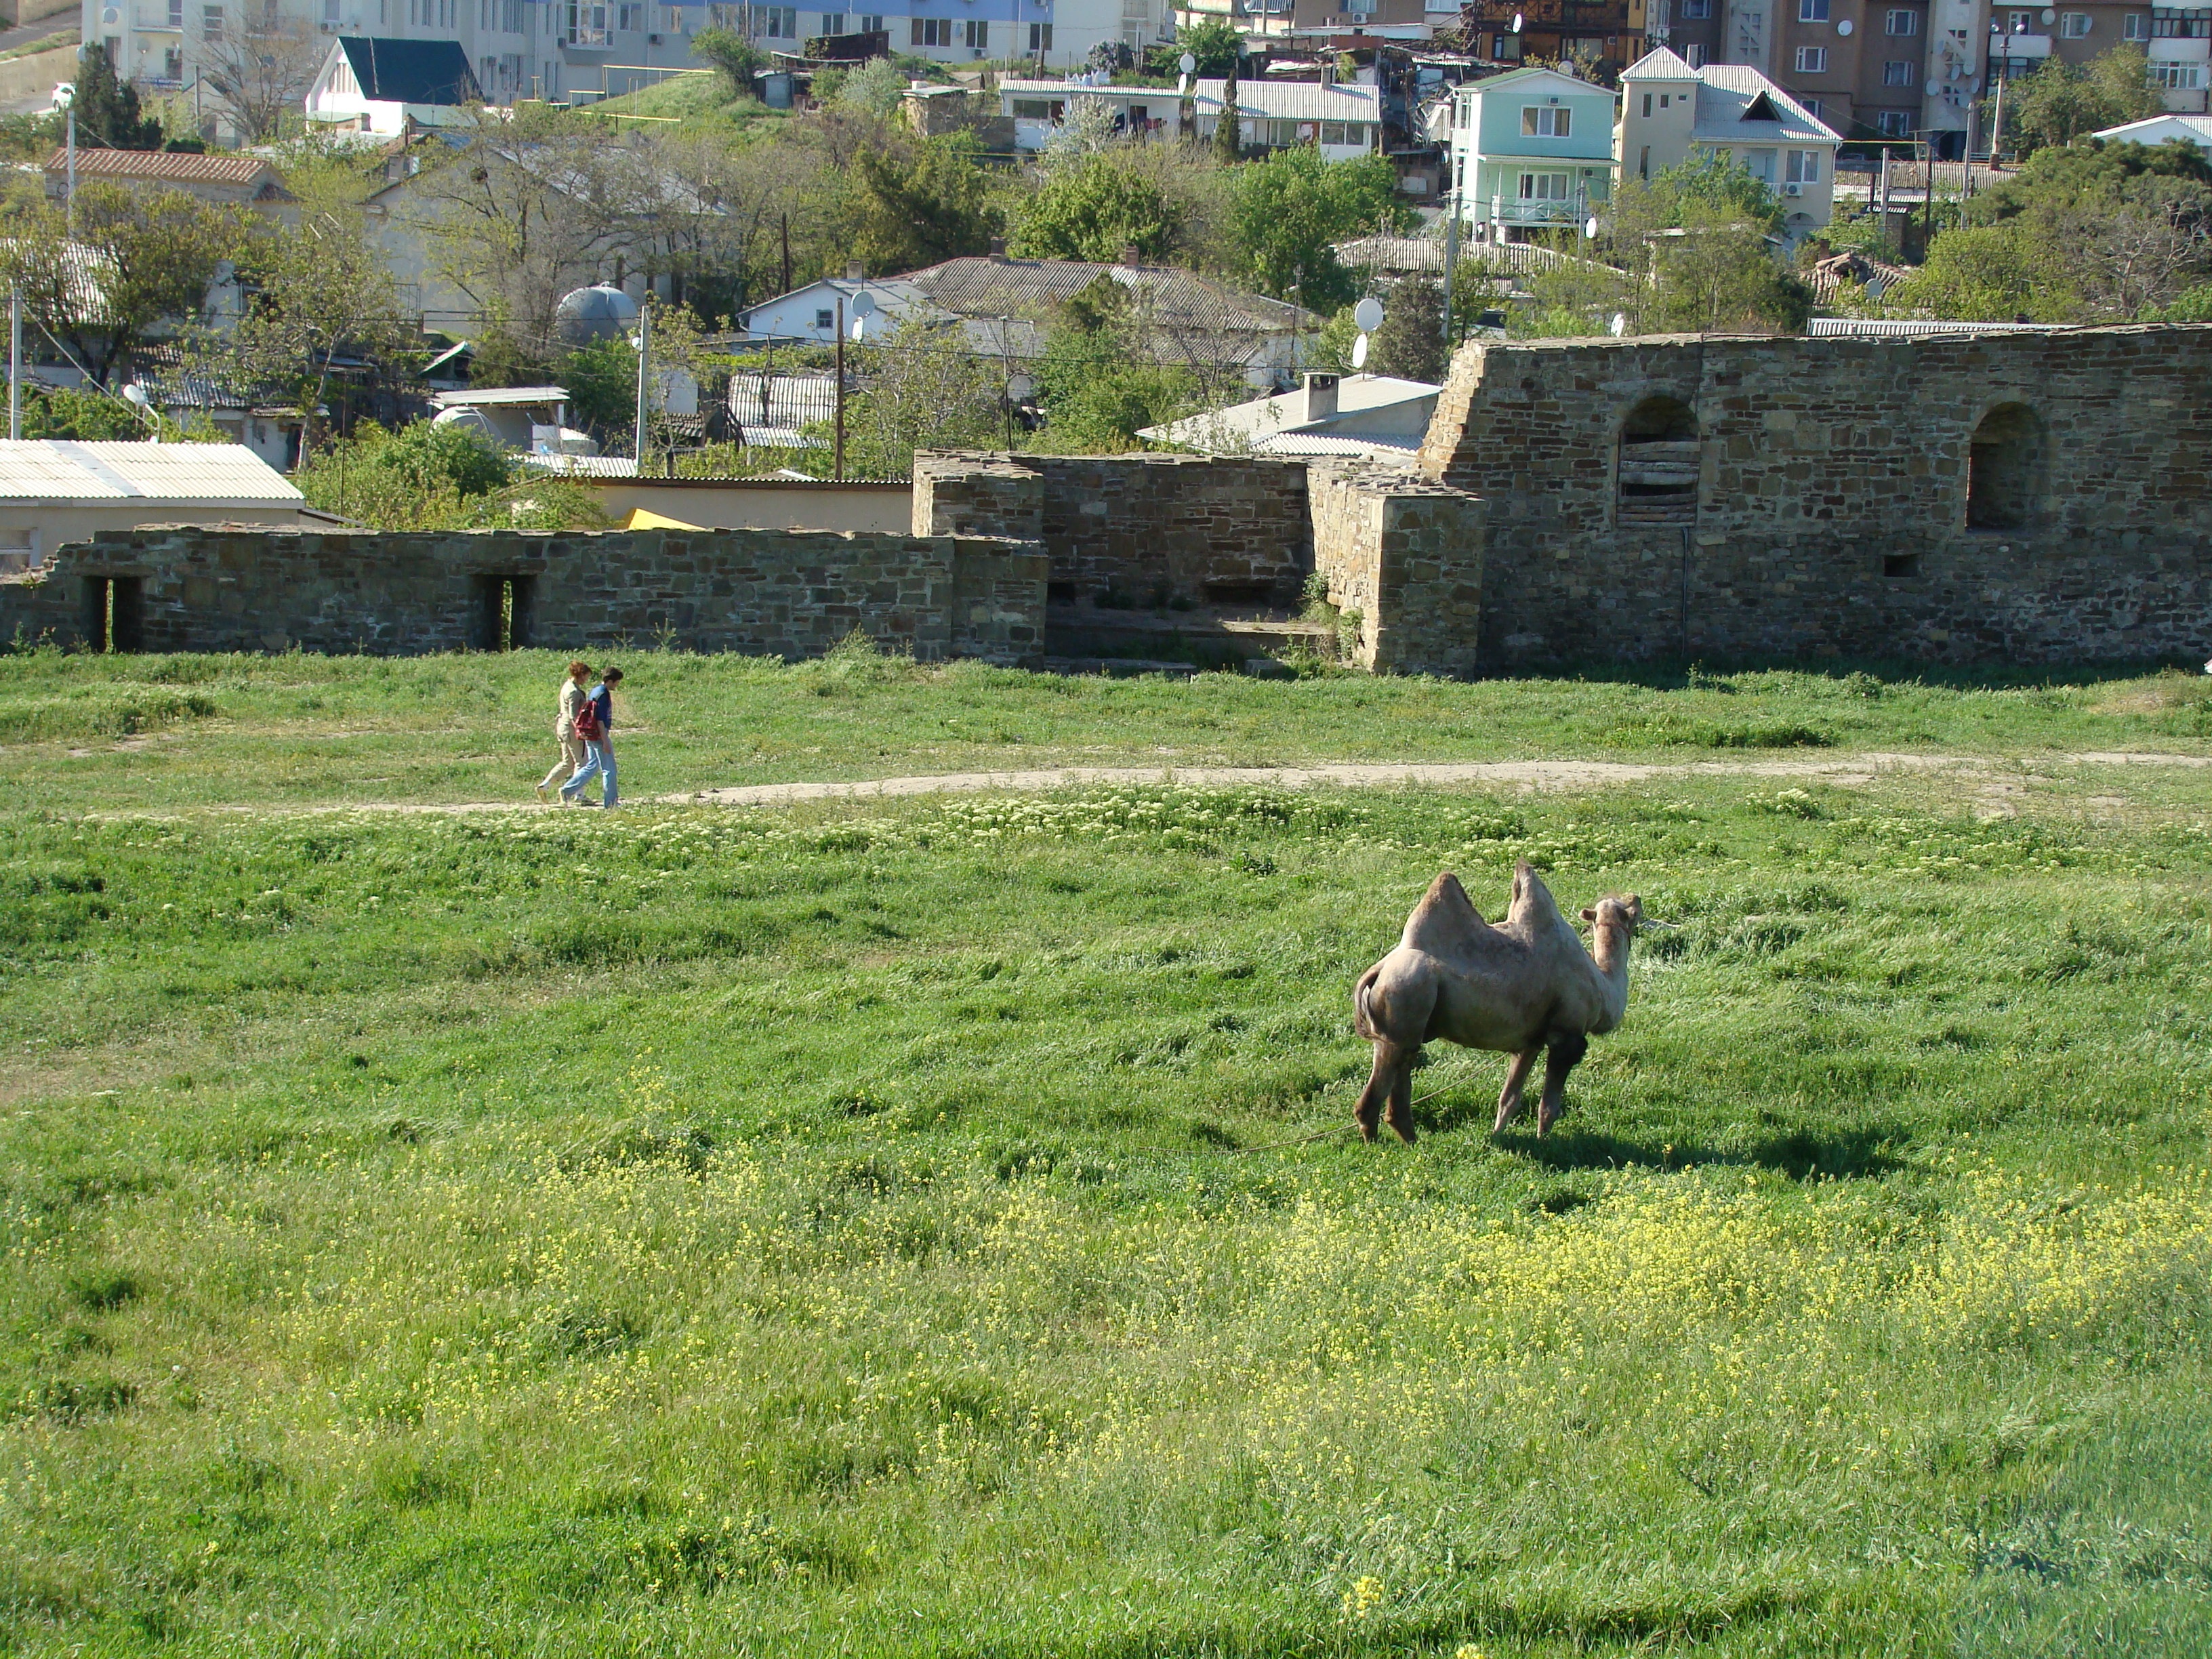
grass, farm, lawn, meadow, pasture, grazing, sheep, sheeps, rural area, crimea, cattle like mammal, sudak and novy svet, genoese fortress